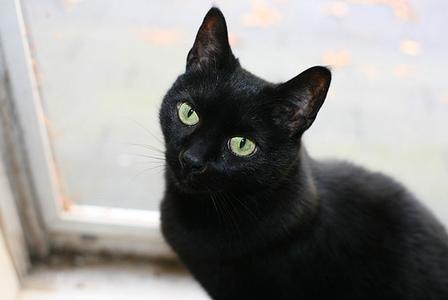
Breed: Bombay